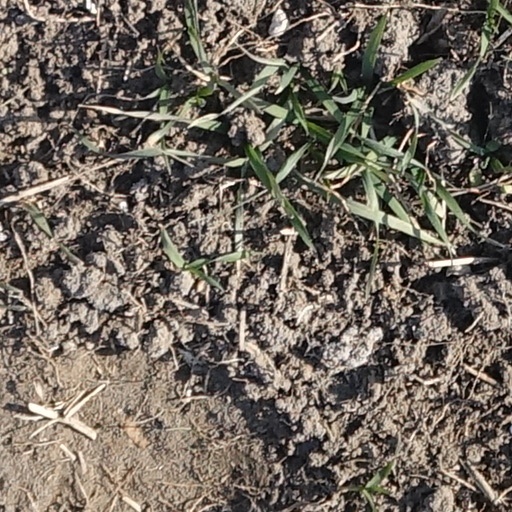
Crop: wheat